Bicentennial Man (film)

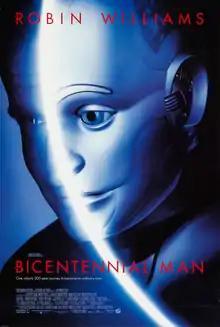
Theatrical release poster

Bicentennial Man is a 1999 American science fiction comedy-drama film starring Robin Williams, Sam Neill, Embeth Davidtz (in a dual role), Wendy Crewson and Oliver Platt. Based on the 1992 novel "The Positronic Man" by Isaac Asimov and Robert Silverberg (which is based on Asimov's original 1976 novelette "The Bicentennial Man"), the plot explores issues of humanity, slavery, prejudice, maturity, intellectual freedom, conformity, sex, love, mortality and immortality. The film, a co-production by Touchstone Pictures and Columbia Pictures, was directed by Chris Columbus. The title derives from the main character existing to the age of two hundred years.